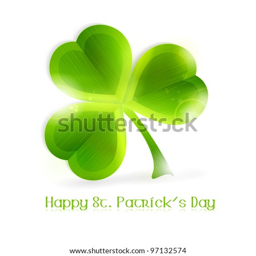
leafed shamrock isolated on white , vector illustration .